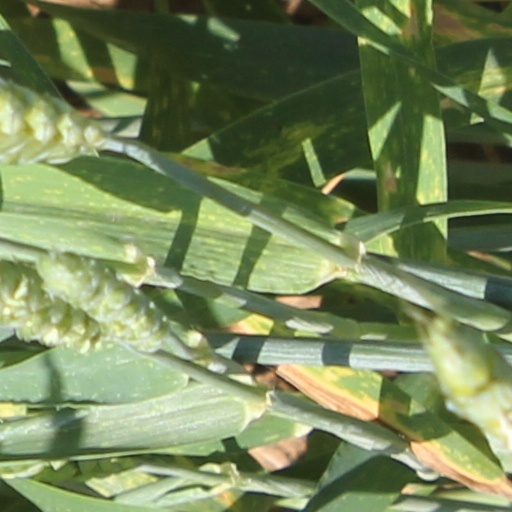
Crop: wheat